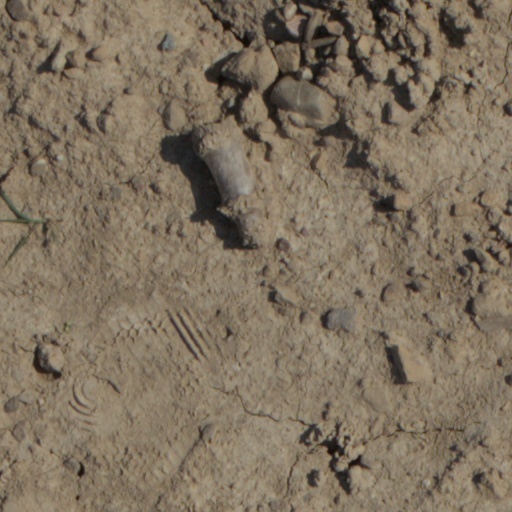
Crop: wheat